Making a New World

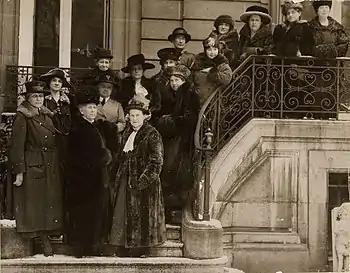
A photo of participants of the Inter-Allied Women's Conference, which was an inspiration behind Field Music's song "Beyond That of Courtesy".

Several of the songs on "Making a New World" are also based upon social and cultural movements that followed the conclusion of World War I. "Between Nations" addresses the futility of war and the fragility of the peace that resulted from the conflict, as well as how the Paris Peace Conference of 1919 helped lead to the formation of the United Nations. "Beyond That of Courtesy" is about the women's suffrage movement in France, with references to the Inter-Allied Women's Conference that followed World War I, the leaders of whom eventually made a presentation to the League of Nations, in the first instance of women formally participating in international negotiations. The song's repeated chorus warning against a situation in which "the recommendations have no force beyond that of courtesy" reflects an intention for suffragettes to be taken seriously as civil activists. Although not explicitly addressed in the song, Field Music used written material from their IWM performances to link the suffrage movement highlighted in the former to the elections decades later of female leaders like Sirimavo Bandaranaike and Margaret Thatcher. "Beyond That of Courtesy" also eludes to the failures of cooperation that ultimately led to the downfall of the League of Nations.